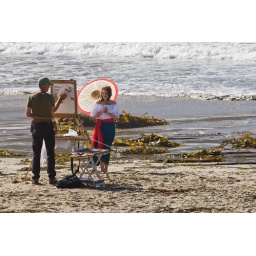
1 of 5 Painter Bill Hosner with his beautiful female subject Victoria in Spanish dress